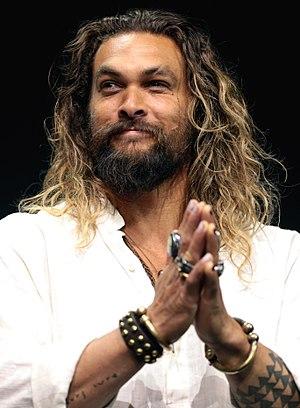
Jason Momoa, de son nom complet Joseph Jason Namakaeha Momoa, né le 1ᵉʳ août 1979 à Honolulu, dans l’État de Hawaï, aux États-Unis, est un acteur, producteur de cinéma et réalisateur américain.
Justice League ou La Ligue des Justiciers au Québec est un film de super-héros américain réalisé par Zack Snyder, sorti en 2017. Le film réunit les super-héros de DC Comics suivants : Superman, Batman, Wonder Woman, Aquaman, Cyborg, ainsi que Flash.